Ōshima, Tokyo

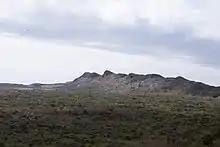
Panoramic view of Mount Mihara

It is uncertain when human settlement first began on Ōshima, but archaeological finds from the Jōmon period have been discovered, and the island is mention from early Nara period documents. It is mentioned in historical records for its many volcanic eruptions. After the start of the Meiji period, in 1878, the island came under the control of Tokyo-fu and was organized into six villages (Okada, Motomura, Senzu, Nomashi, Sashikiji and Habuminato) under Oshima subprefecture on April 1, 1908. The six villages were merged to form Ōshima Town on April 1, 1955.